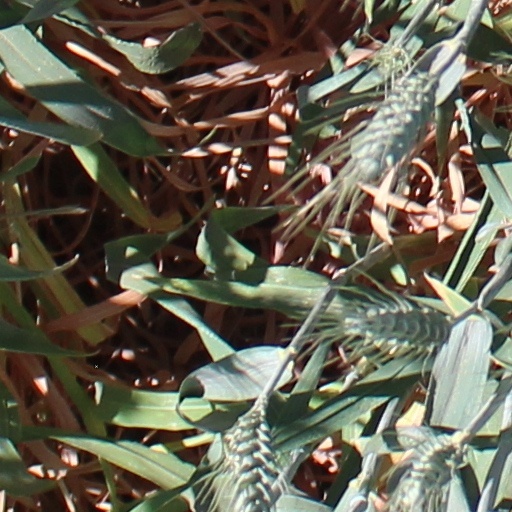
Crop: wheat